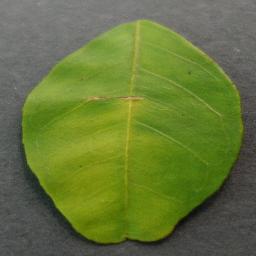
Label: Orange___Haunglongbing_(Citrus_greening)